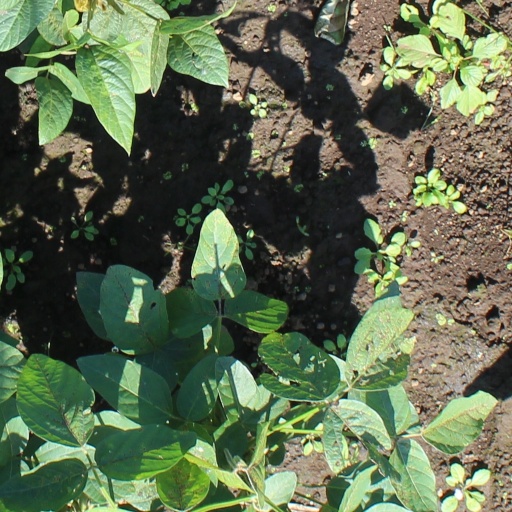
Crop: soybean